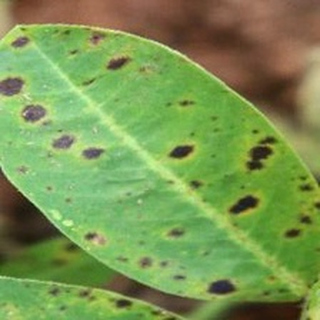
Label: groundnut_late_leaf_spot